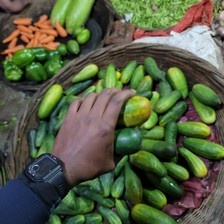
Label: cucumber